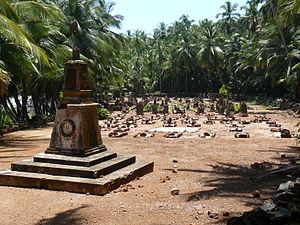
Les 220 tombes des gardes, médecins et soeurs religieuses qui travaillaient au bagne. Île Saint-Joseph, Guyane.